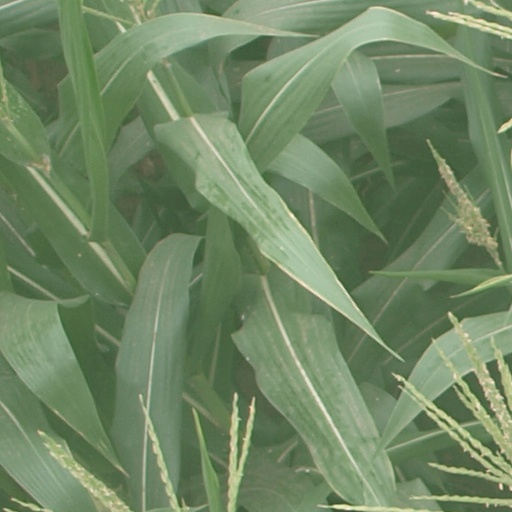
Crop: maize; corn